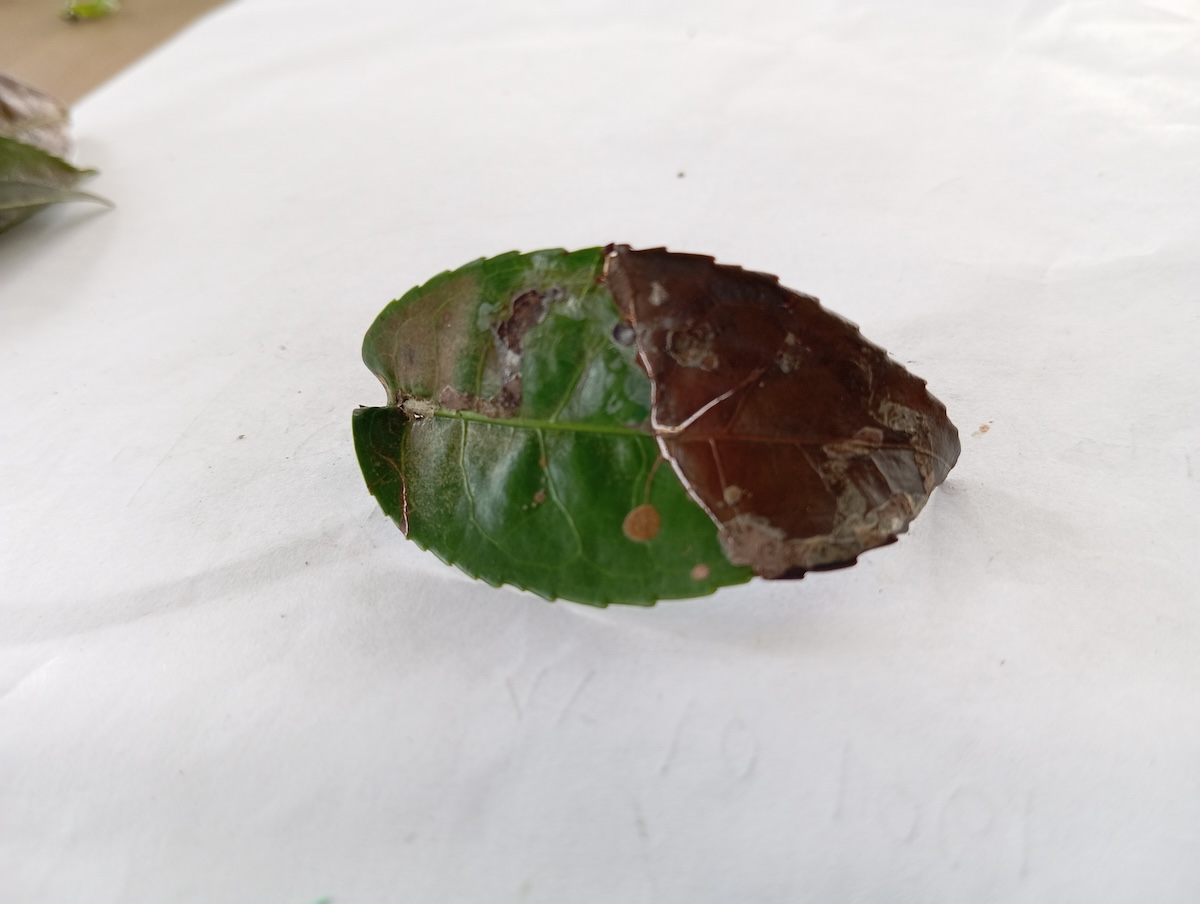
Label: Brown Blight